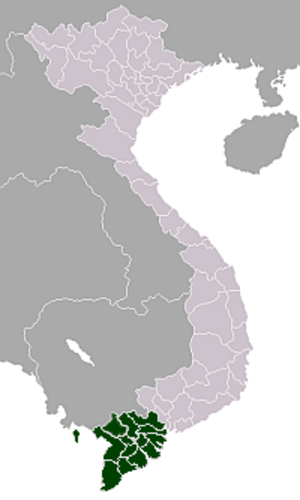
La région du delta du Mékong, en vietnamien đồng bằng sông Cửu Long, littéralement en français « delta des 9 dragons », est une région administrative du sud du Viêt Nam couvrant une partie importante du delta du fleuve Mékong.